Lomatia ferruginea

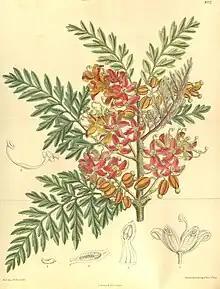
1907 illustration, Curtis's botanical magazine

The wood is valued for its grain and is much used in carpentry. It is highly valued as an ornamental tree in Chile. It has been planted in Scotland. and in the Faroe Islands, where it regularly self-seeds